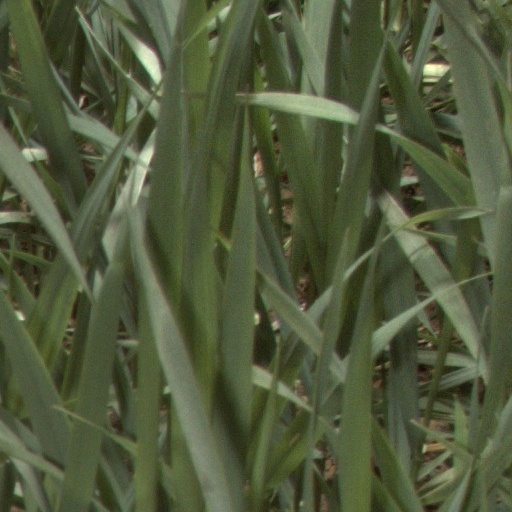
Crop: wheat